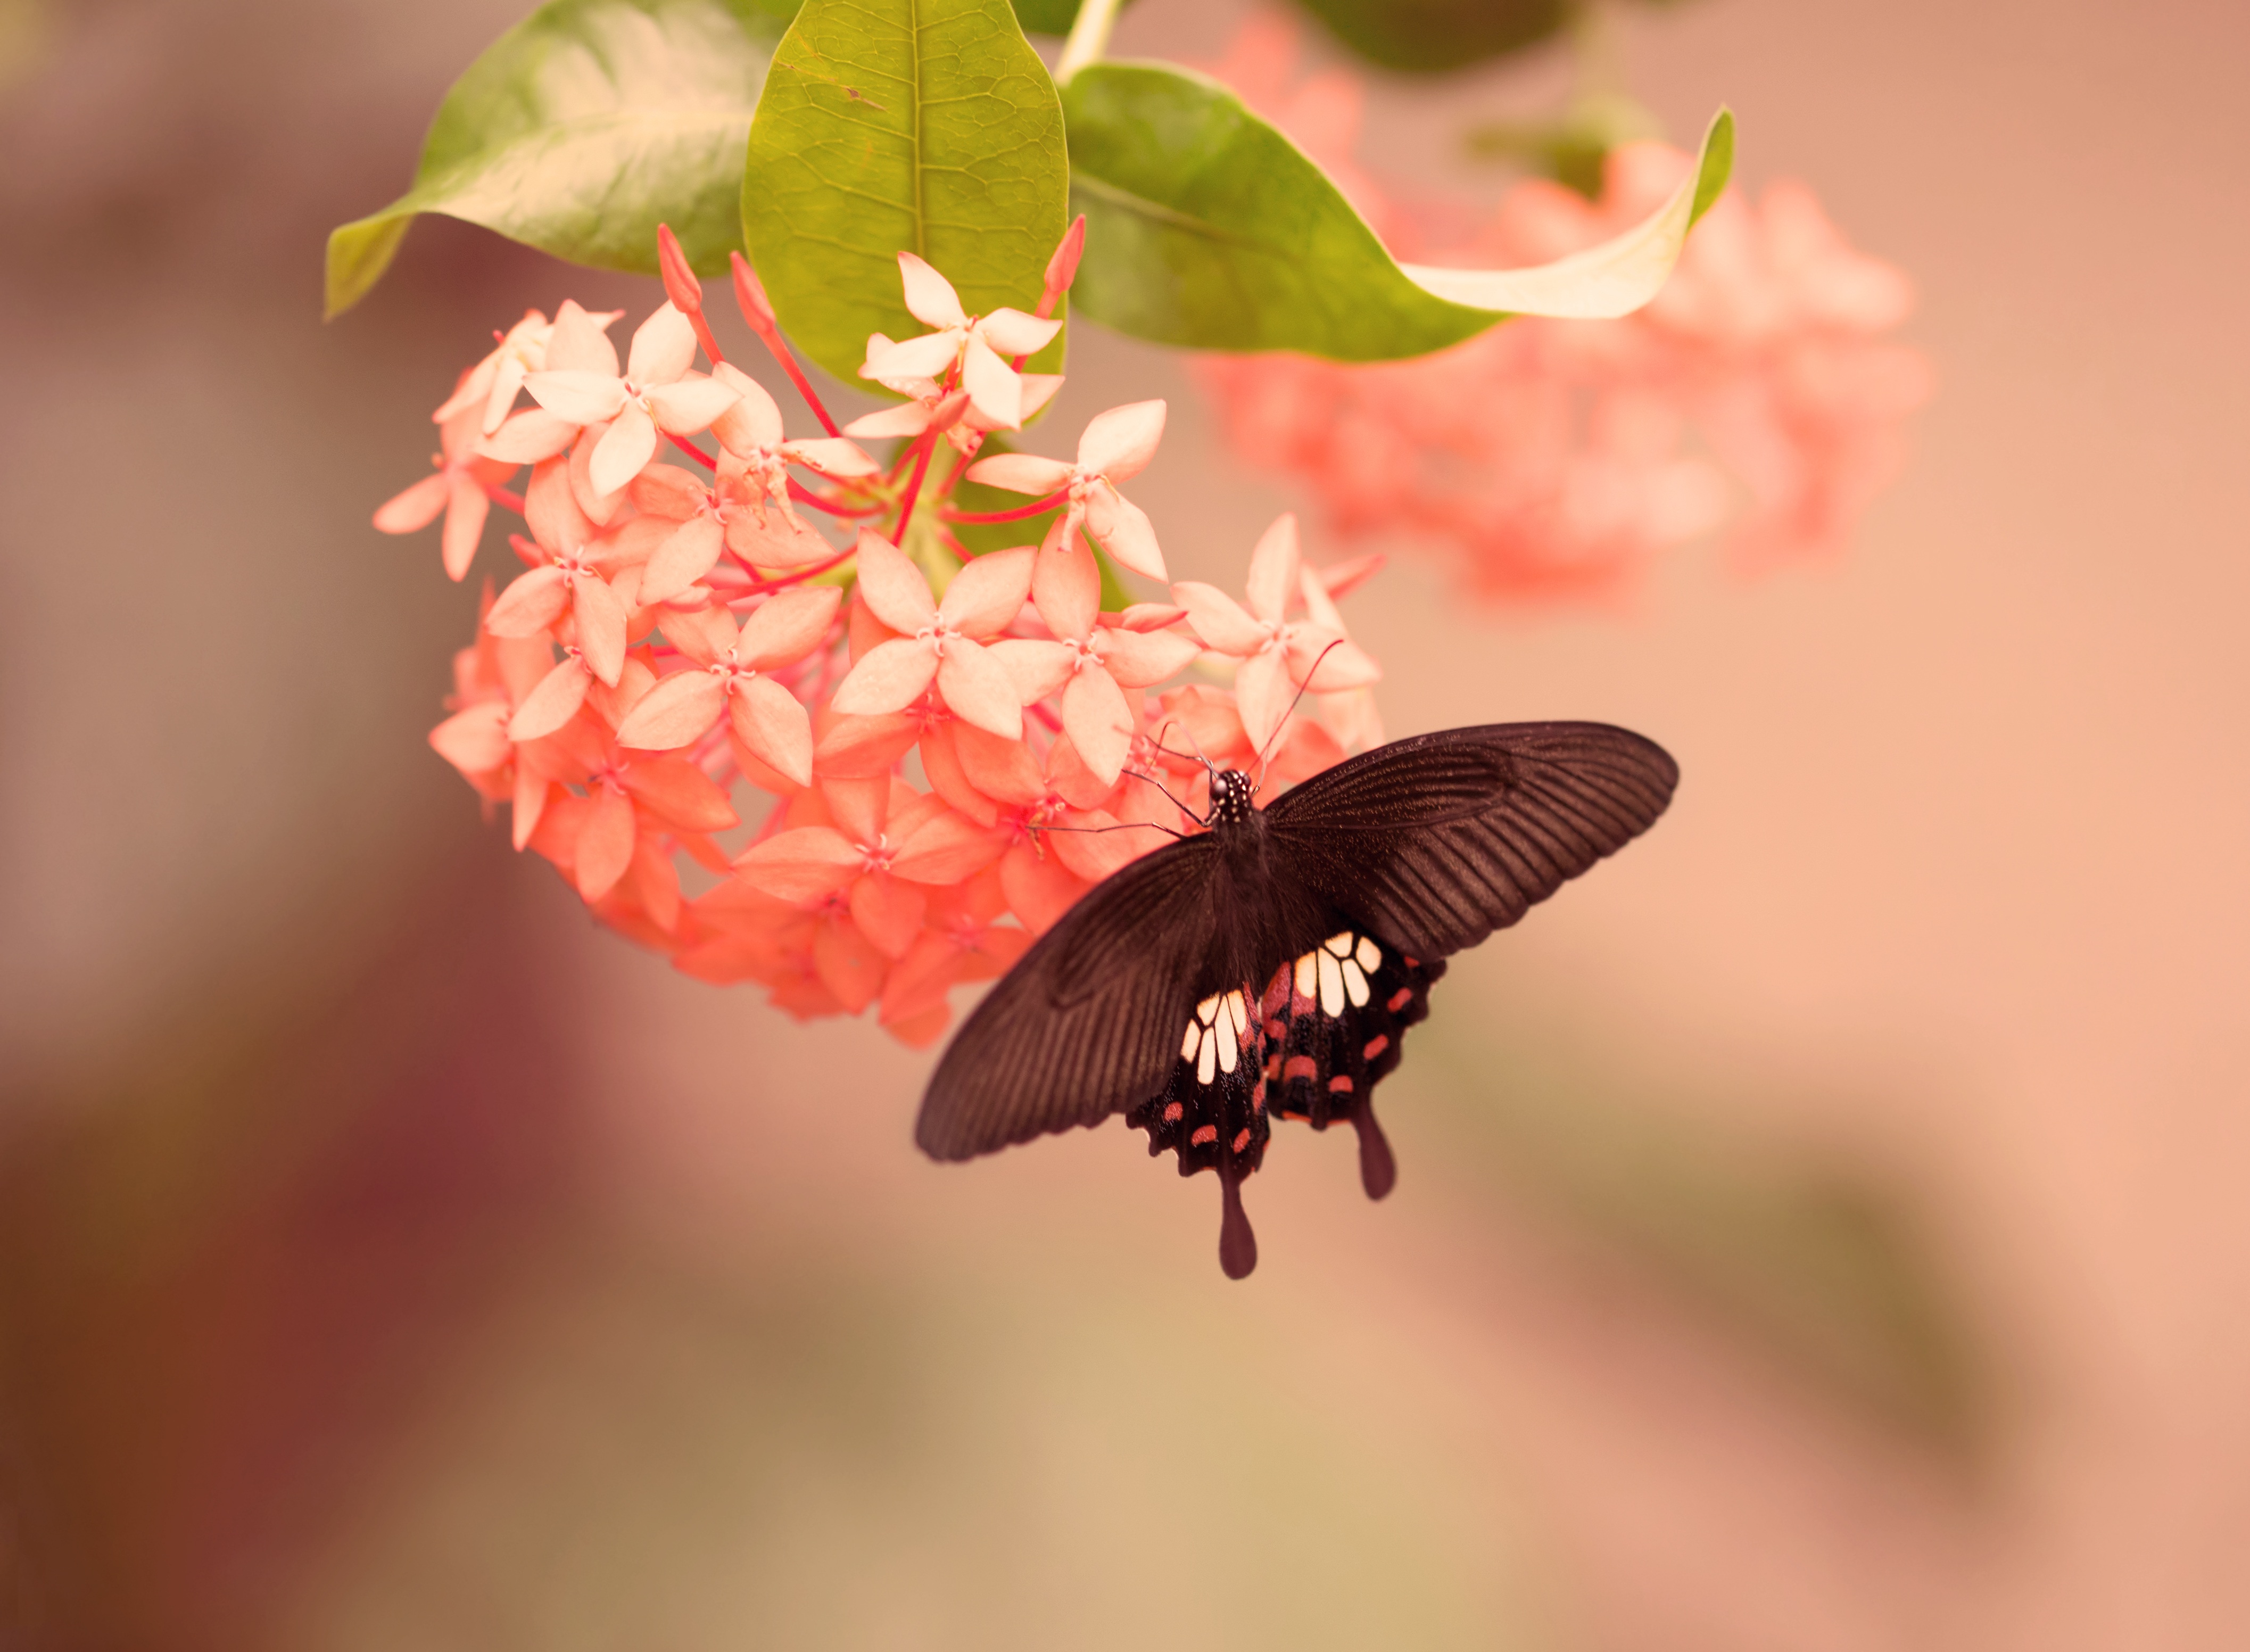
nature, blossom, plant, photography, leaf, flower, petal, bloom, animal, summer, red, insect, macro, brown, botany, butterfly, close, flora, fauna, invertebrate, close up, nectar, macro photography, pollinator, moths and butterflies